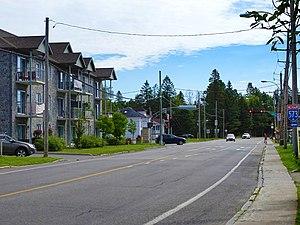
Boulevard Pie-XI, près de l'intersection avec la rue de Montolieu
La route 369 est une route régionale québécoise située sur la rive nord du fleuve Saint-Laurent. Elle dessert la région administrative de la Capitale-Nationale.